Lafayette High School (Buffalo, New York)

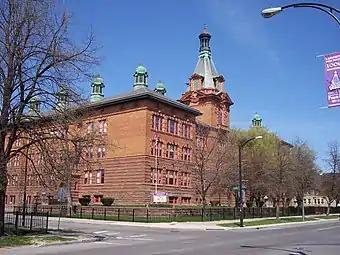
Lafayette High School, Buffalo NY, April 2011

Lafayette High School was a public high school in Buffalo, New York. It was the oldest public school in Buffalo that remained in its original building, a stone, brick and terra-cotta structure in the French Renaissance Revival style by architects August Esenwein and James A. Johnson. Although classes began off-site during construction of the school, the building was completed and graduated its first class in 1903. It was added to the National Register of Historic Places in 1980. It is located in Buffalo's Upper West Side at 370 Lafayette Avenue.